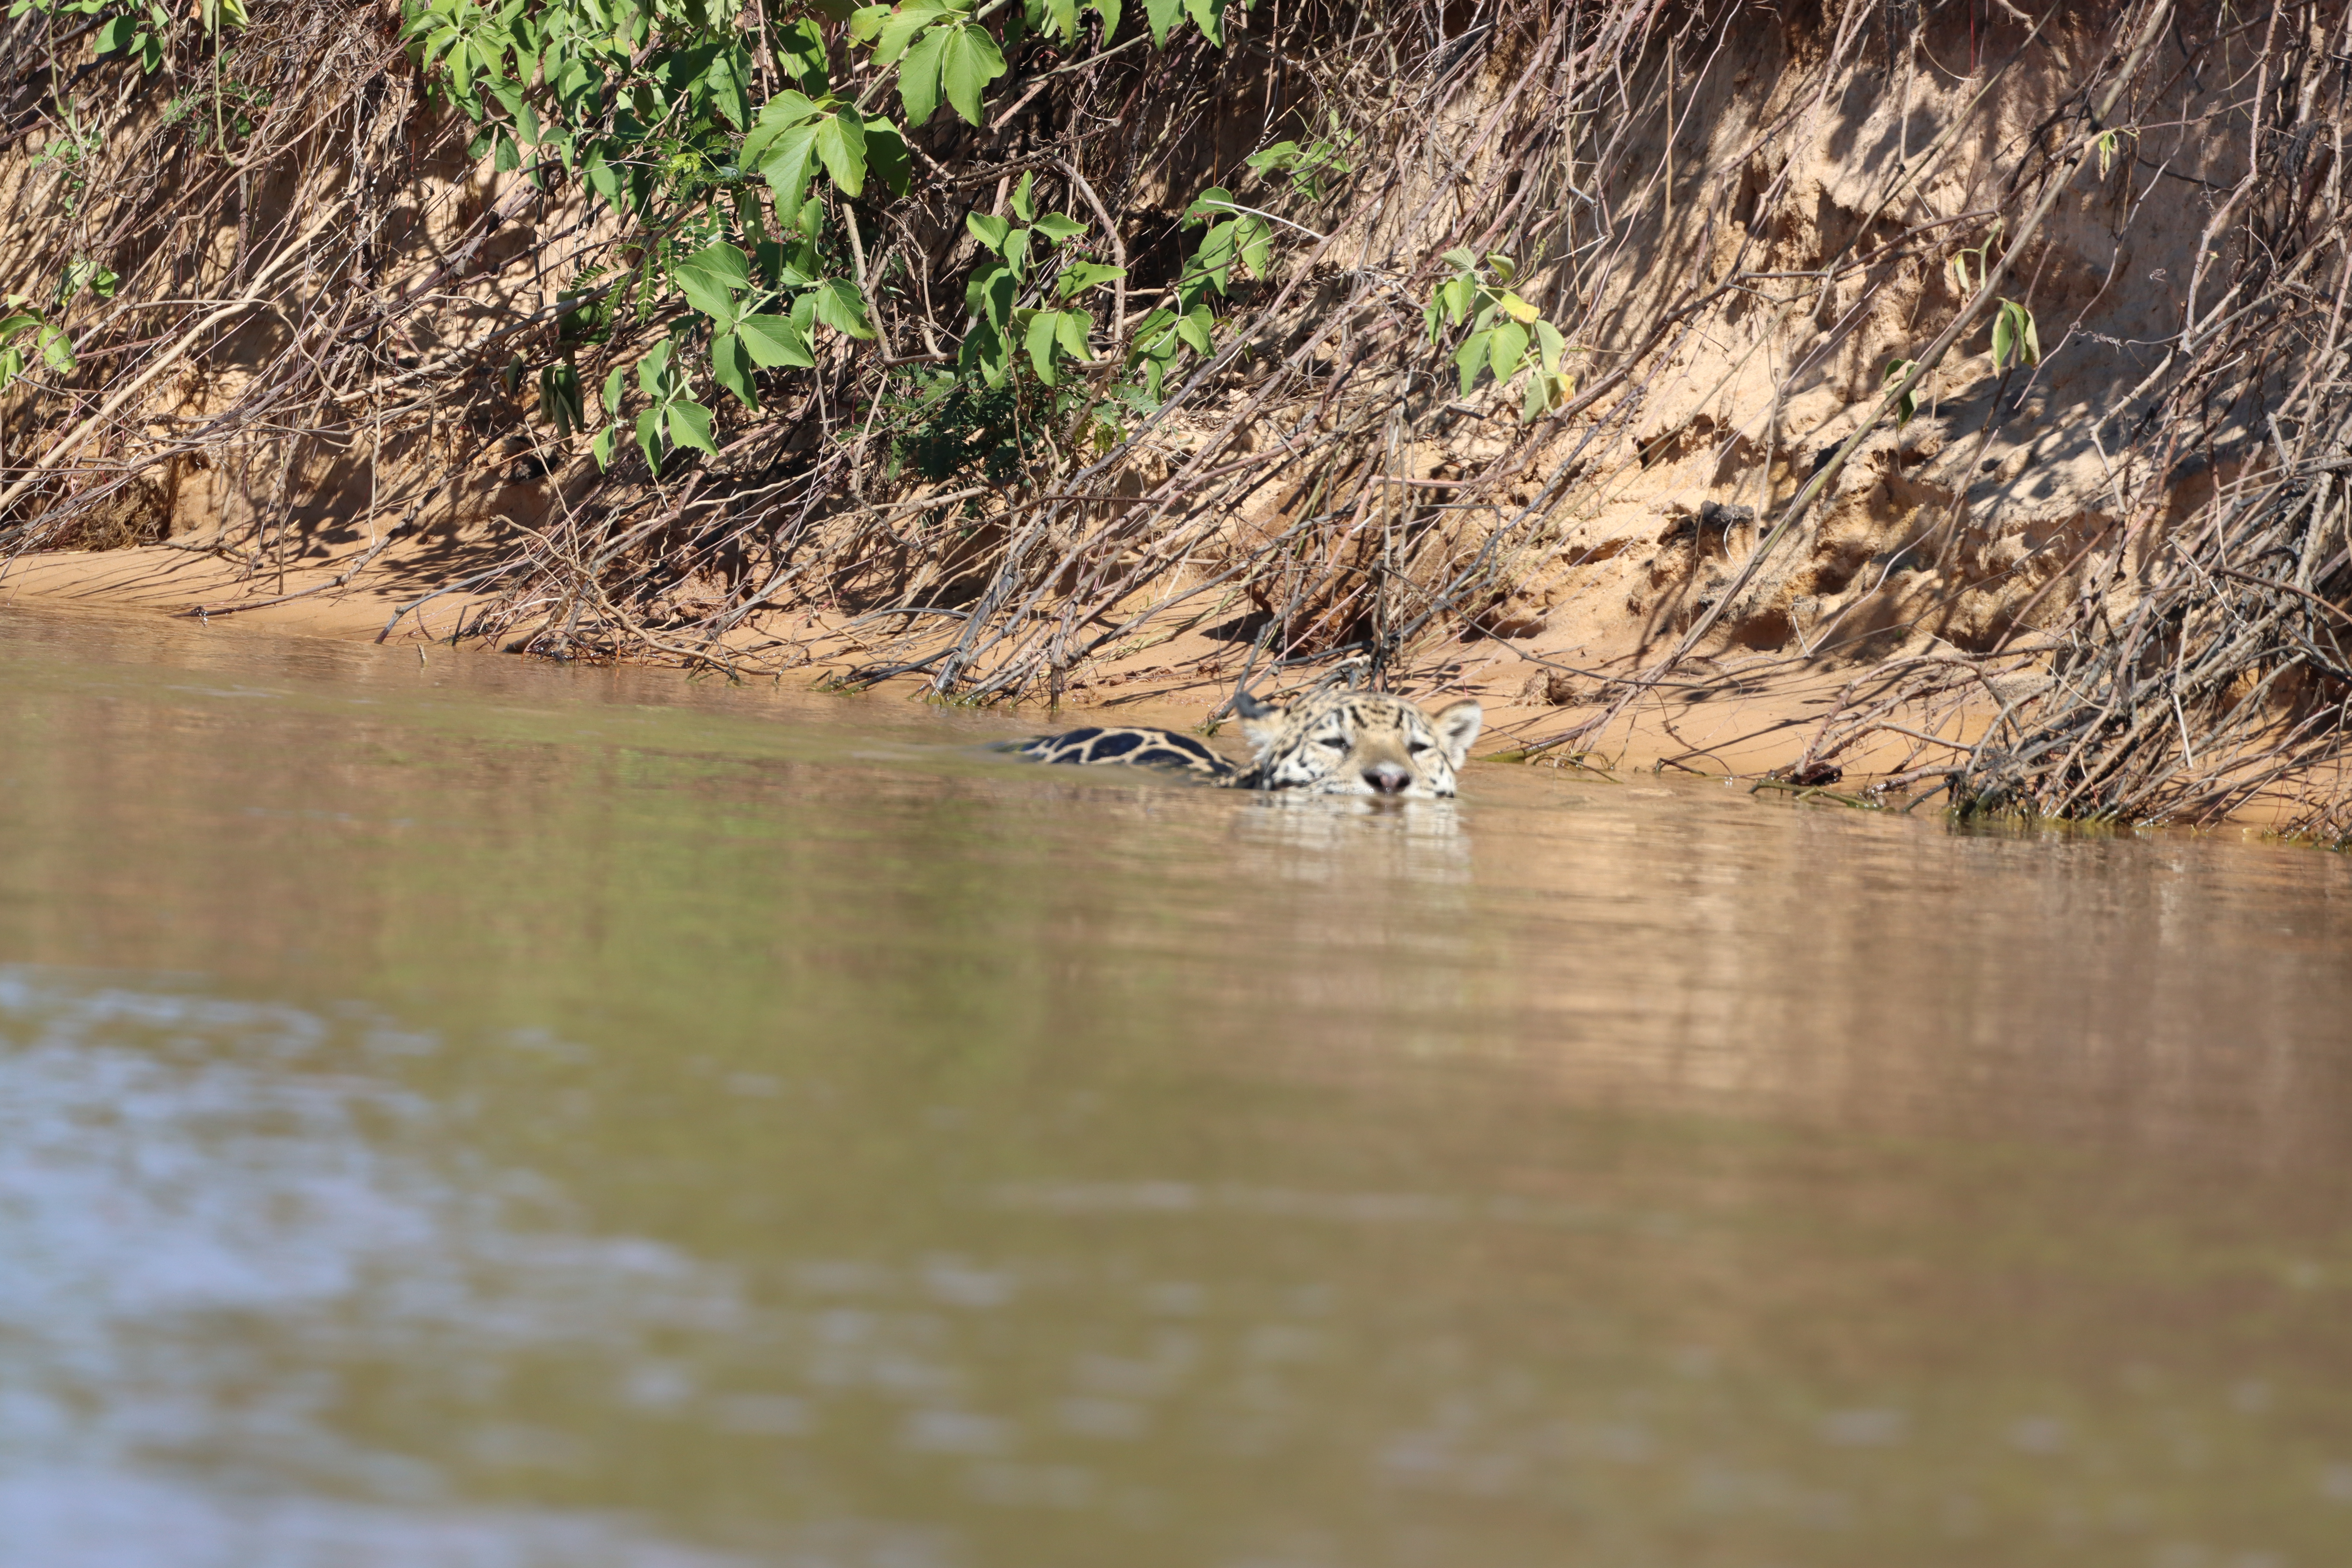
Jaguar: Ti